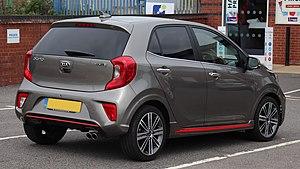
La Kia Picanto est une automobile citadine du constructeur automobile coréen Kia.